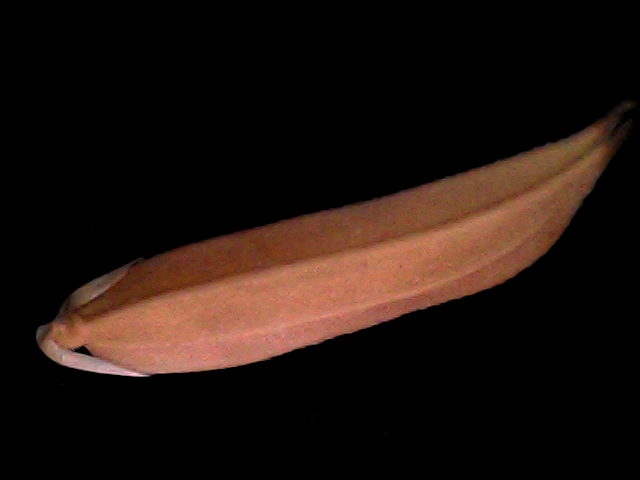
Rice variety: BD70